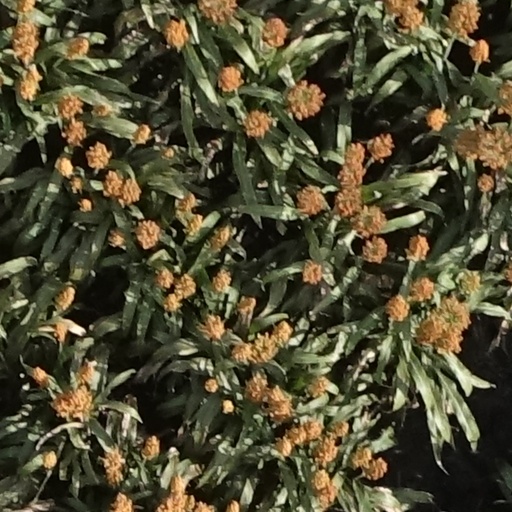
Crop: sorghum